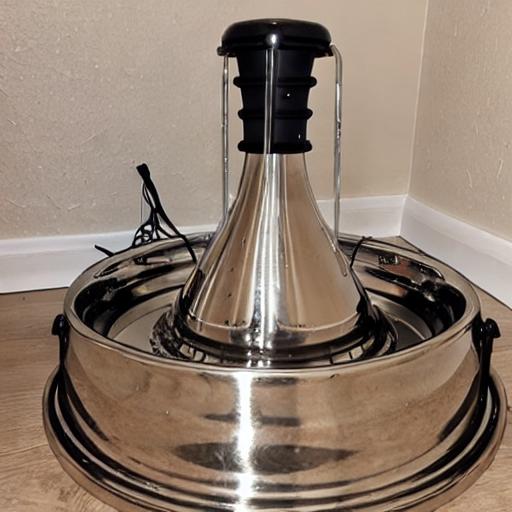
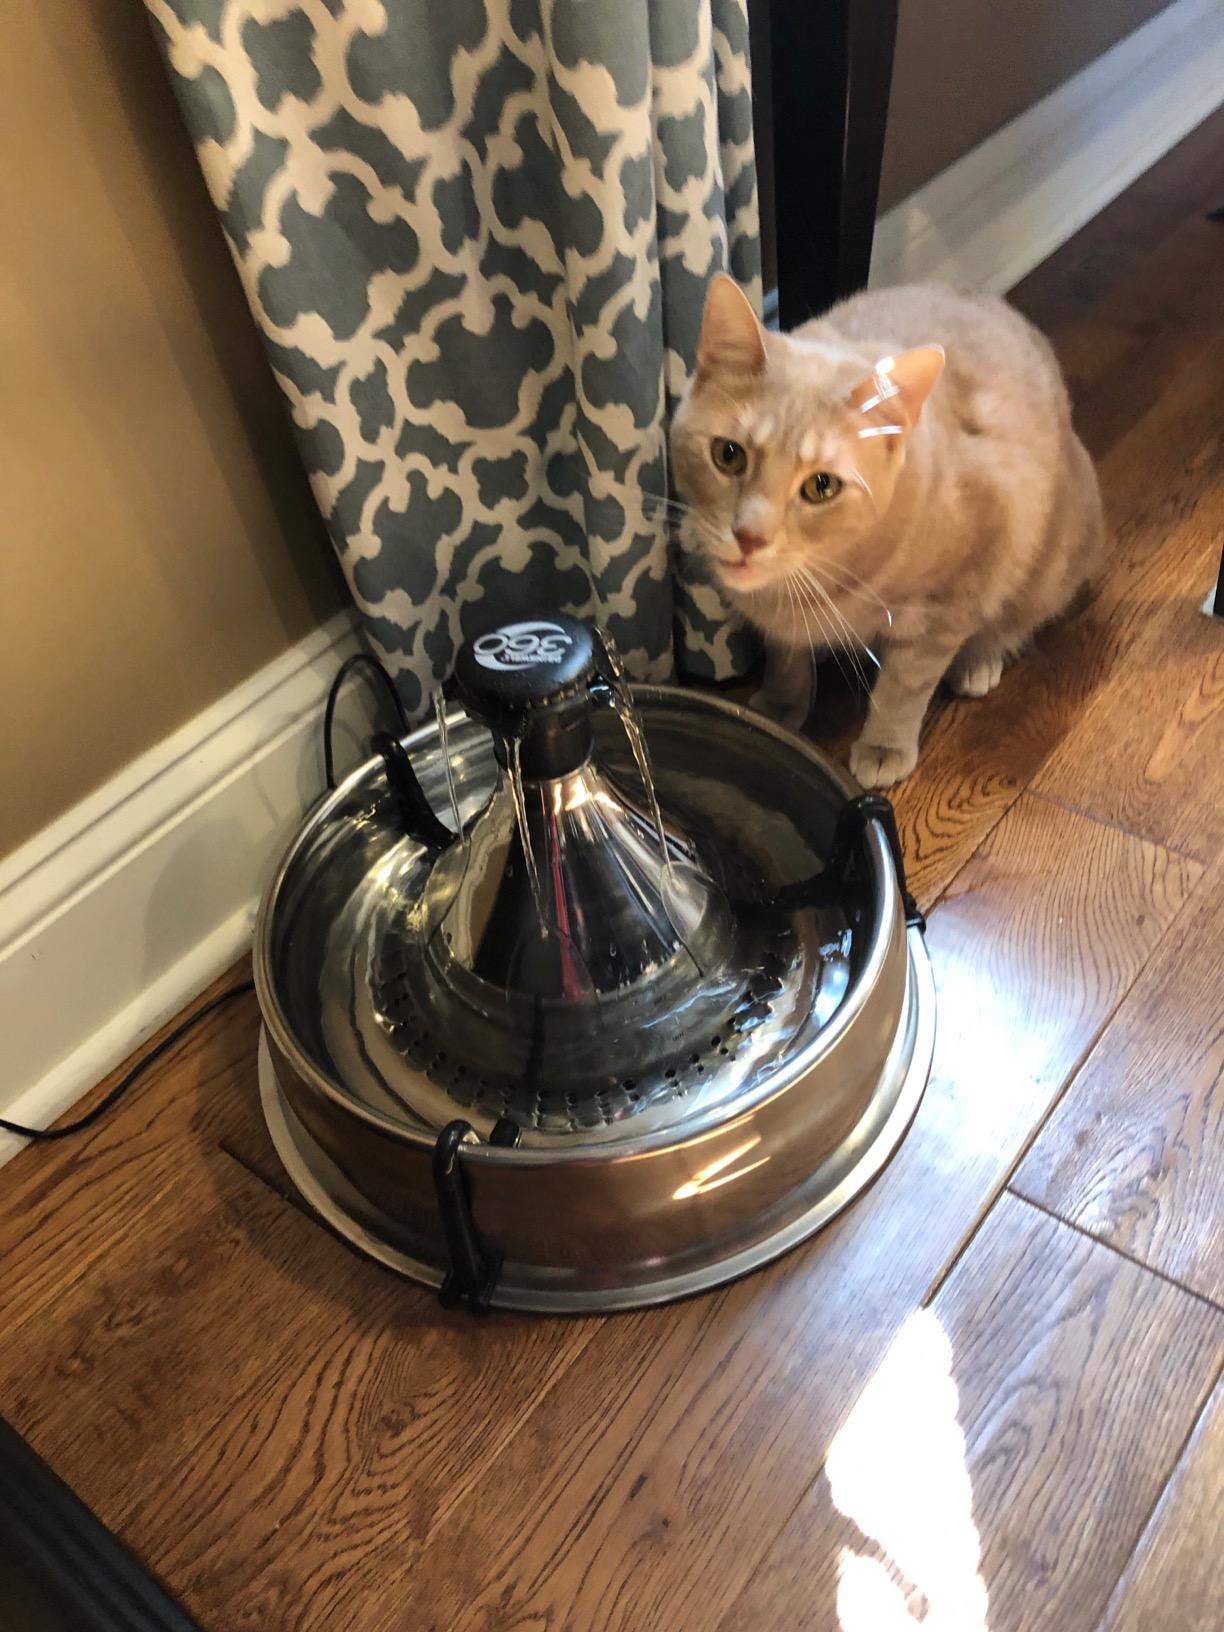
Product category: items_bowl
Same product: no